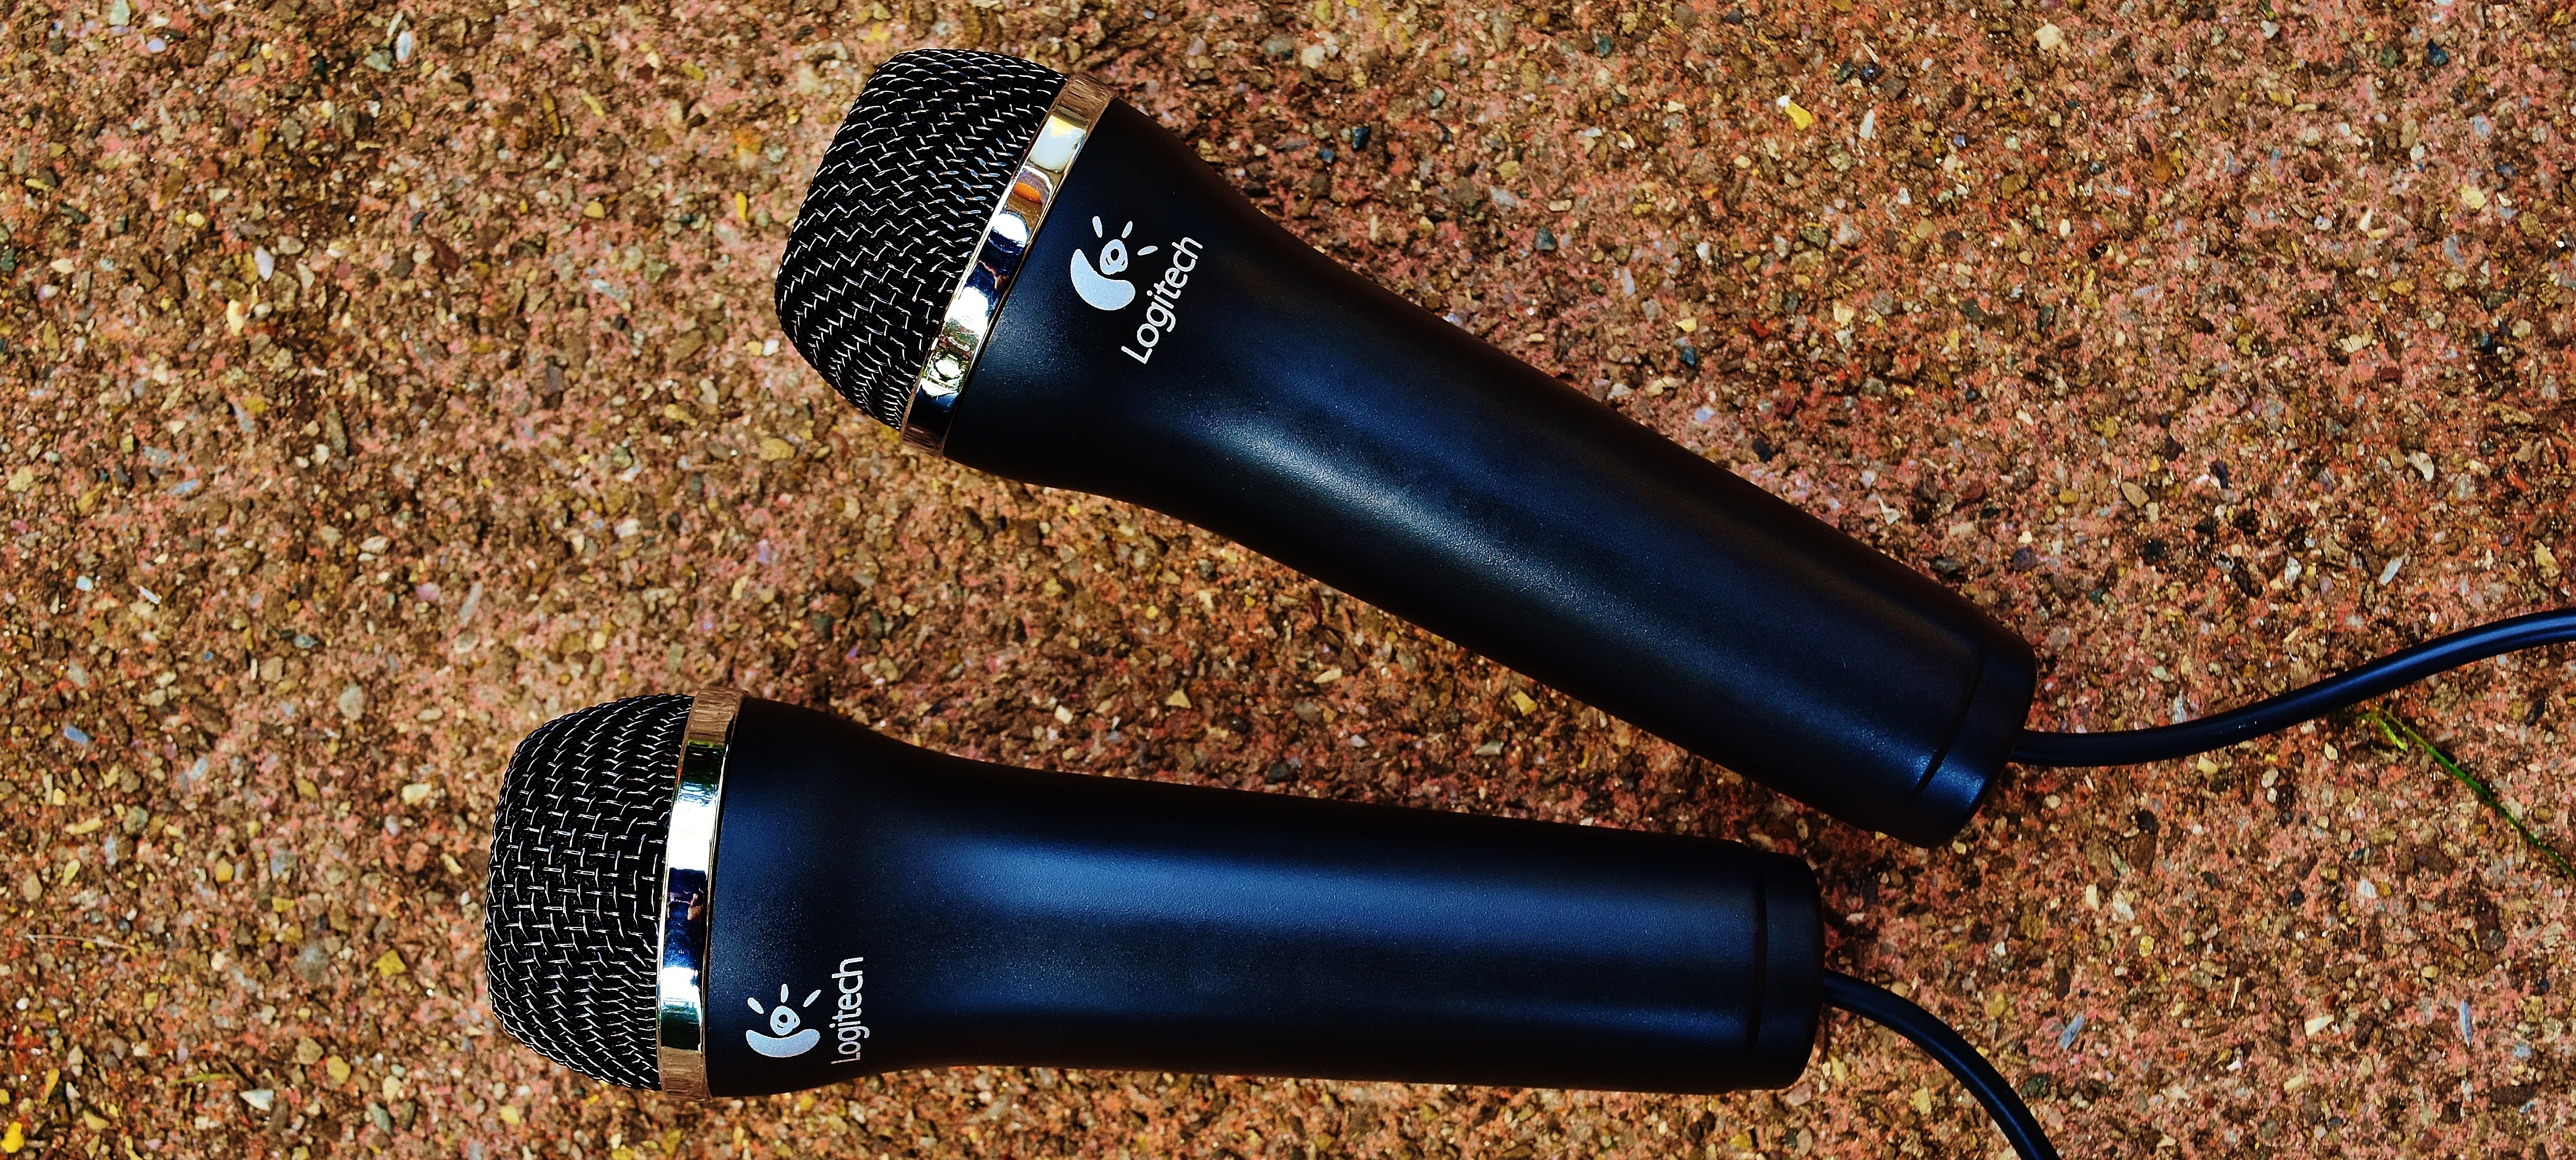
music, concert, singer, band, live, microphone, micro, musician, sing, live music, stage, recording, audio, singing, sound, vocal microphone, event production equipment, sound recording, audio equipment